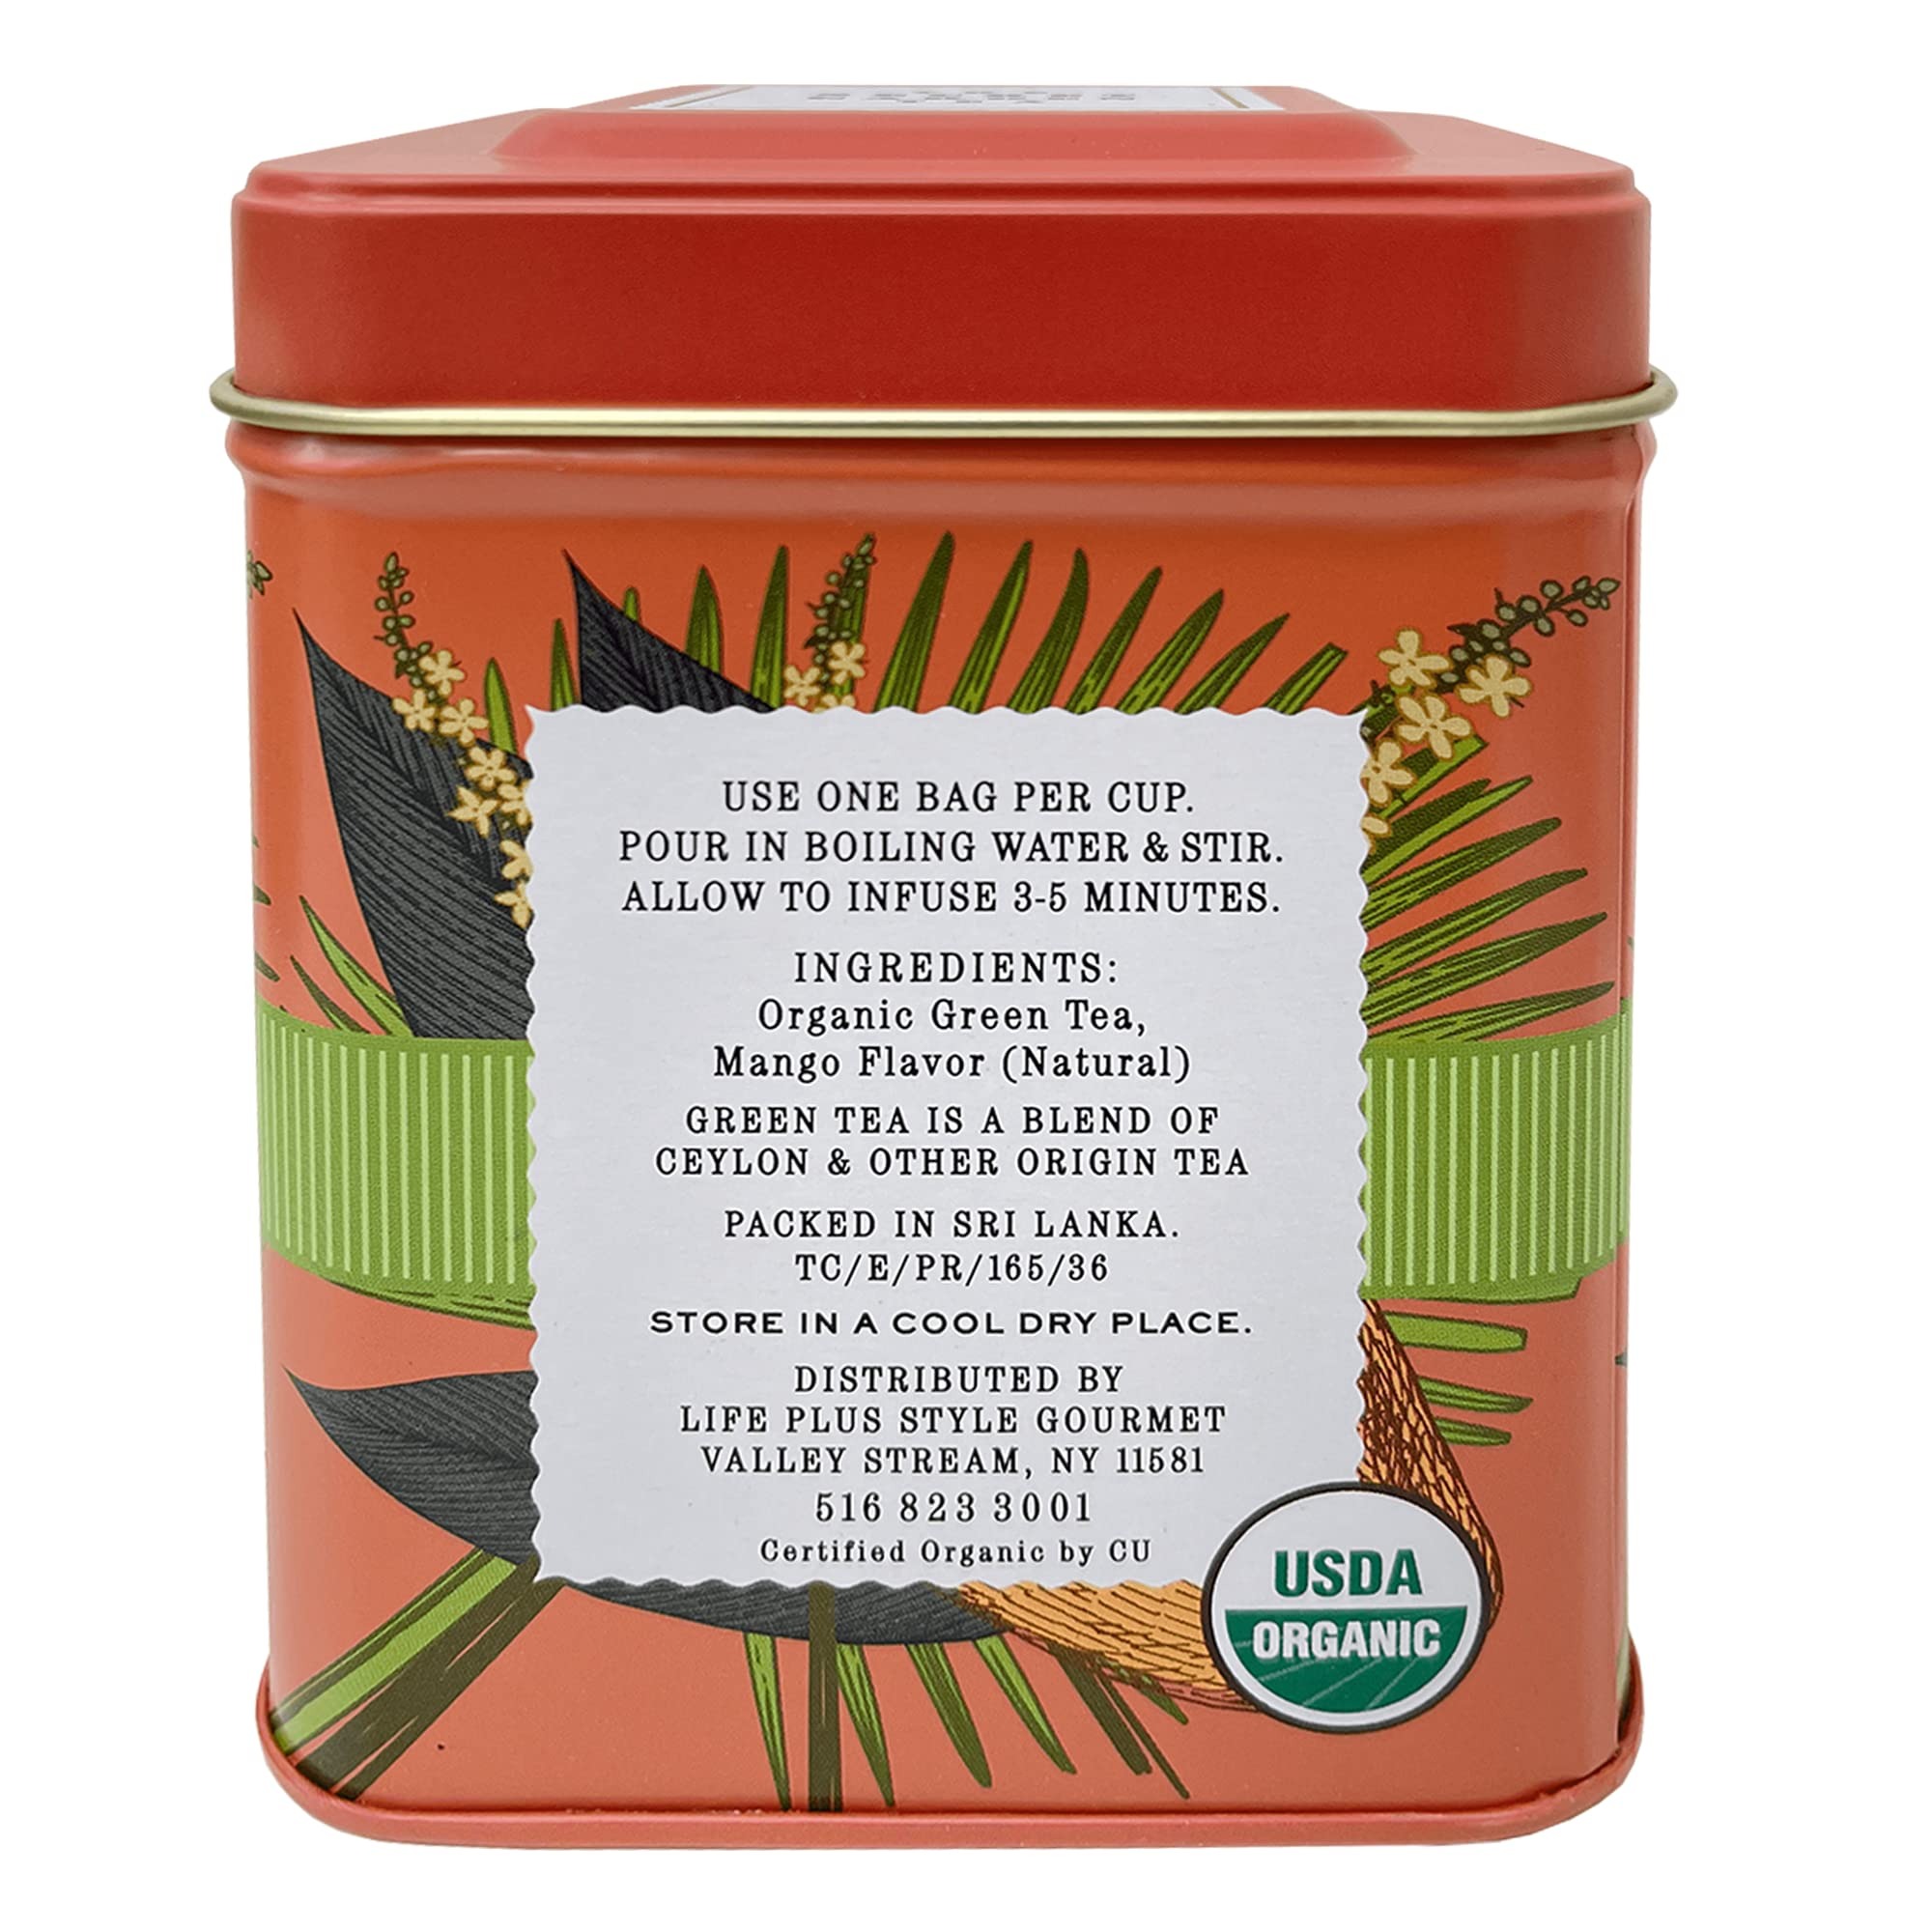
Item Name: Organic Ceylon Mango Green Tea - 50 Packets - Natural Antioxidant Rich Herbal Leaf Teabags - USDA Certified 100% Non-GMO - Caffeinated Premium Gift Tin
Value: 50.0
Unit: Count

Price: 13.245